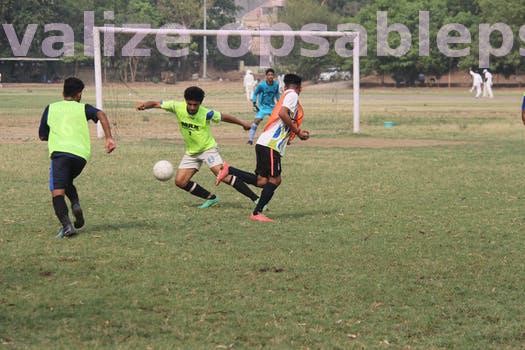
Label: Watermark